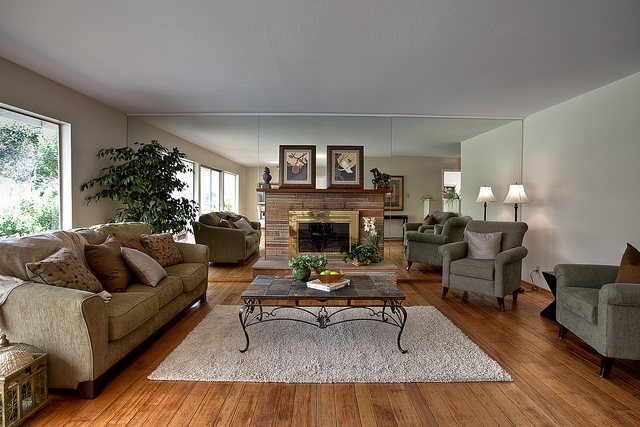
user: Given an image and a question. Answer the question in a short answer. Question: What is the couch in the photo made out of? Short Answer:
assistant: fabric